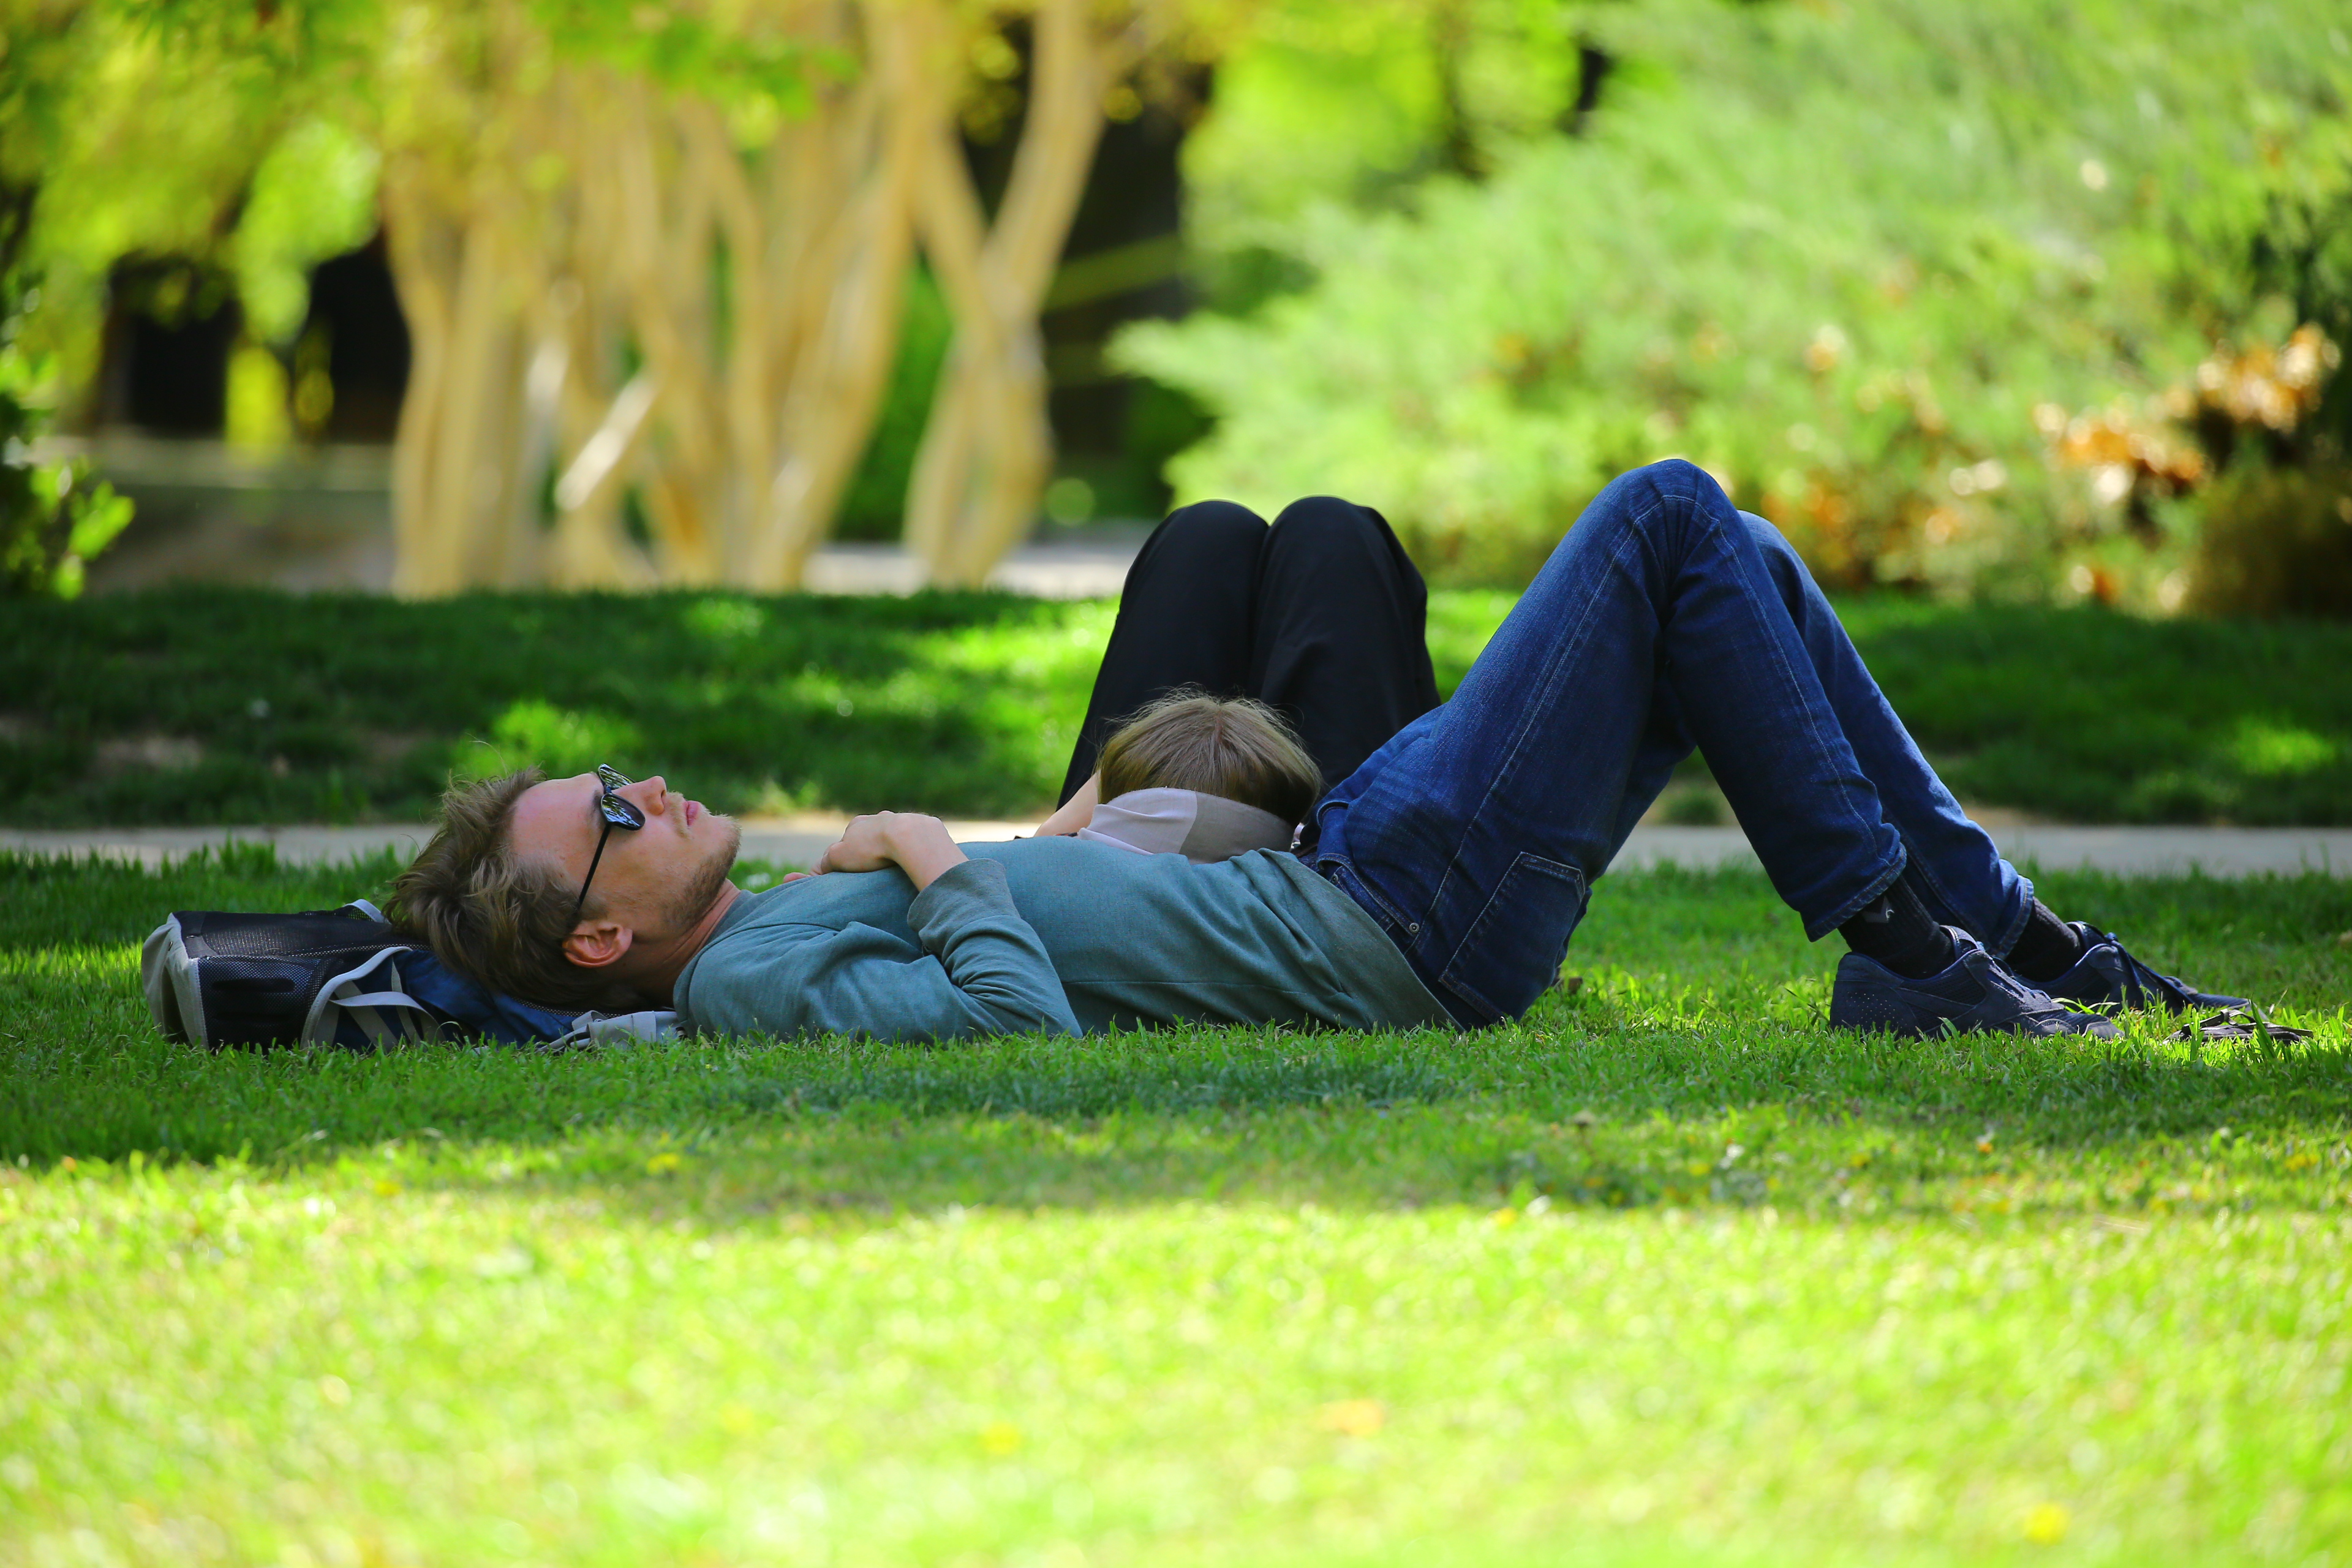
man, grass, person, people, woman, field, lawn, photography, meadow, summer, green, sitting, park, couple, leisure, lying down, outdoors, relaxation, photograph, adult, photo shoot, portrait photography, human positions